Fred Hartsook

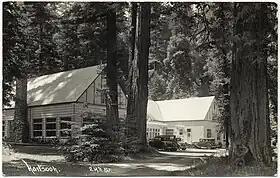
Hartsook Inn

The success of his photographic business allowed Hartsook to acquire three properties in California and take up life as a rancher and resort owner. In addition to 3,000 acres (12.1 km) of pastureland at the mouth of Red Rock Canyon in Kern County, Hartsook also owned a 41-acre (0.16 km) "country home and ranch" in Lankershim (now North Hollywood), where he raised prize-winning purebred Holstein cattle as well as Toggenburg milk goats and "big type Poland China hogs". Hartsook's herd of pure-bred Holstein cattle in Lankershim contracted foot and mouth disease in May of 1924. His herd of 366 animals, valued at US$426,000, were all shot and killed.